Maharaja Lela-class frigate

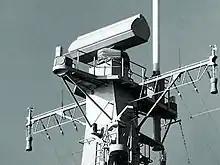
SMART-S radar for the LCS

It is believed that the RMN had requested for the Thales Herakles radar, as used on the FREMM frigates, but BHIC chose the SMART-S radar instead.